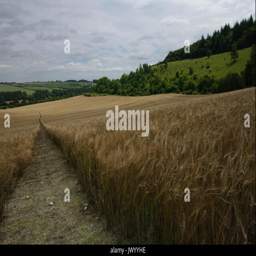
clearly defined footpath through a field of wheat